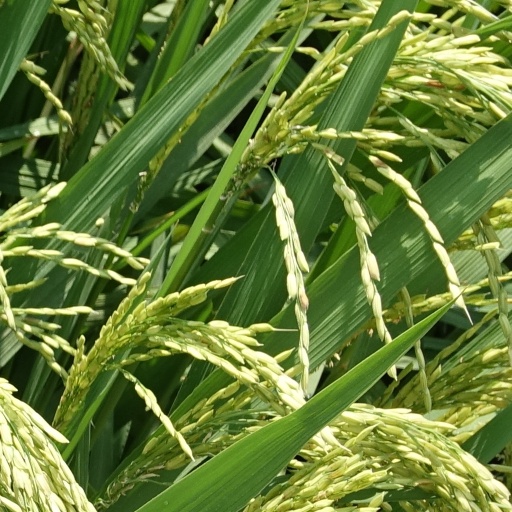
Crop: rice